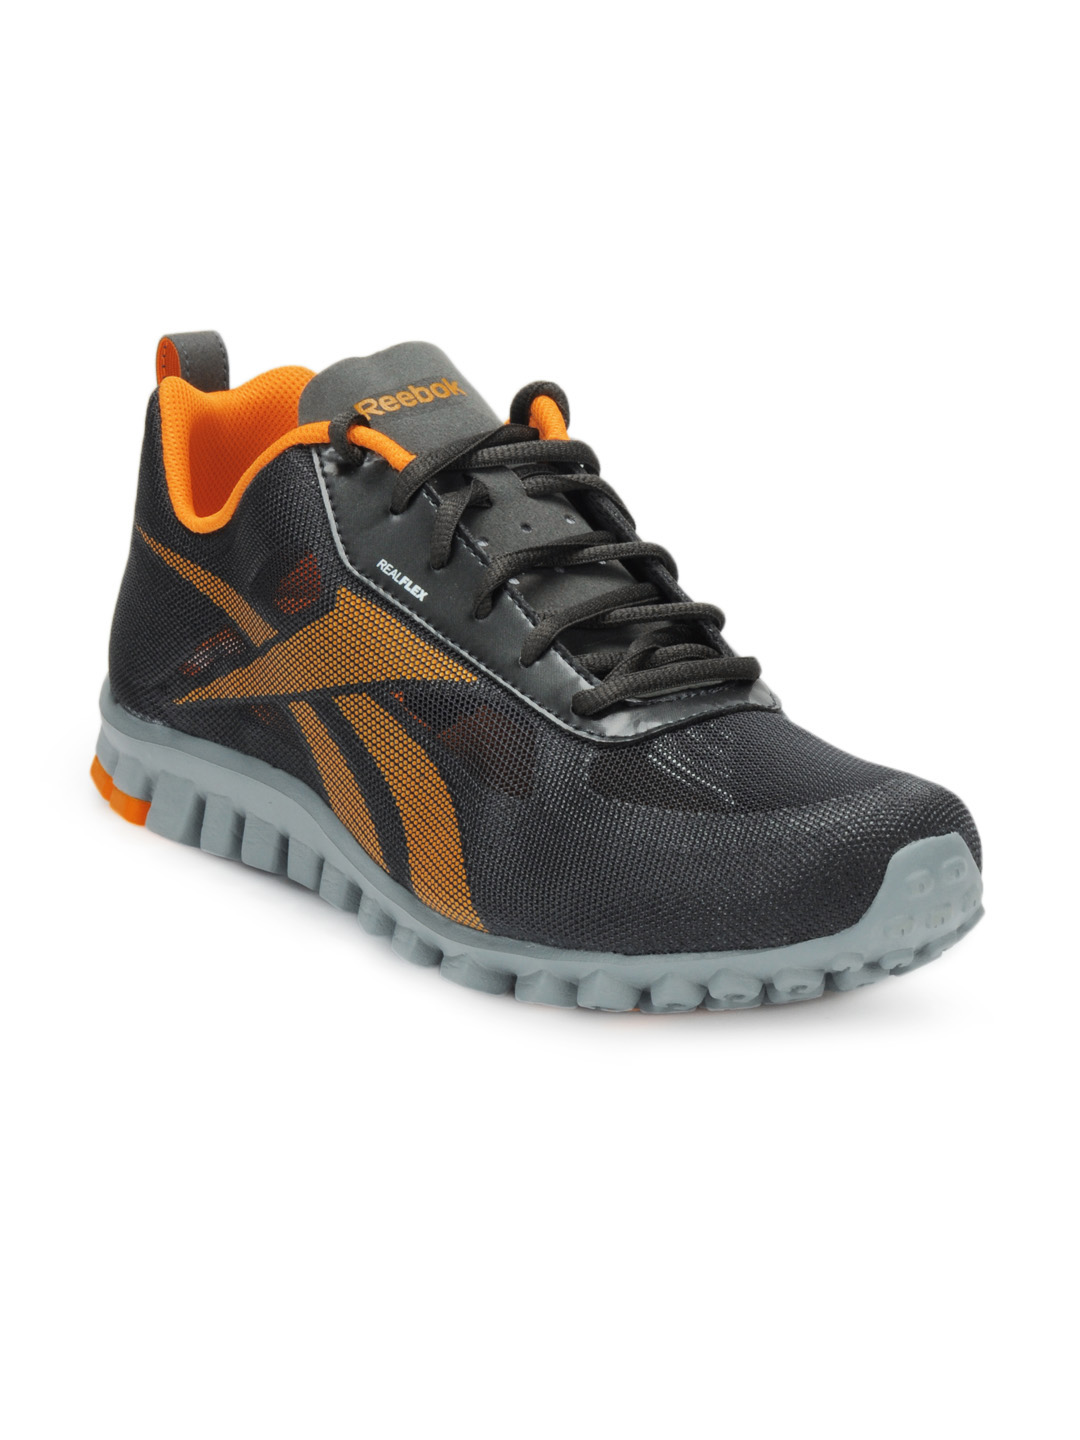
Reebok Men Charcoal Realflex Breeze Sports Shoes
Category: Footwear / Shoes / Sports Shoes
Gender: Men
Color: Charcoal
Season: Summer 2010
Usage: Sports